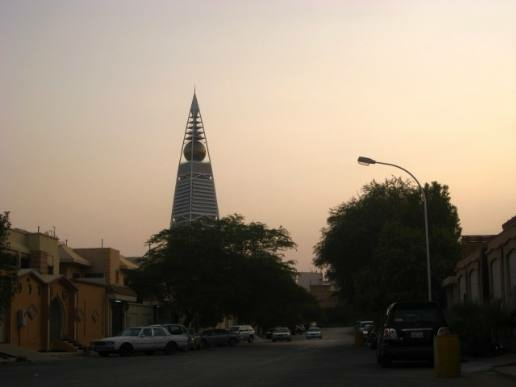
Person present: No